Carmen & Lola

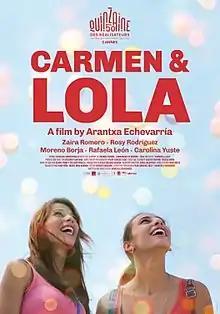
Film poster

Carmen & Lola is a 2018 Spanish drama film directed by Arantxa Echevarría which stars Zaira Romero and Rosy Rodríguez alongside Moreno Borja, Rafaela León and Carolina Yuste. It was selected to screen in the Directors' Fortnight section at the 2018 Cannes Film Festival.